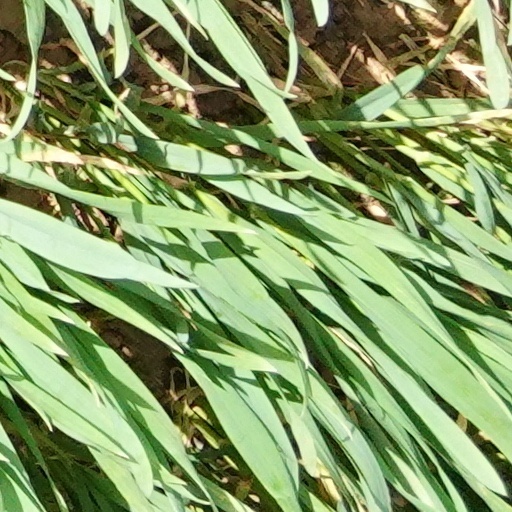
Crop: wheat